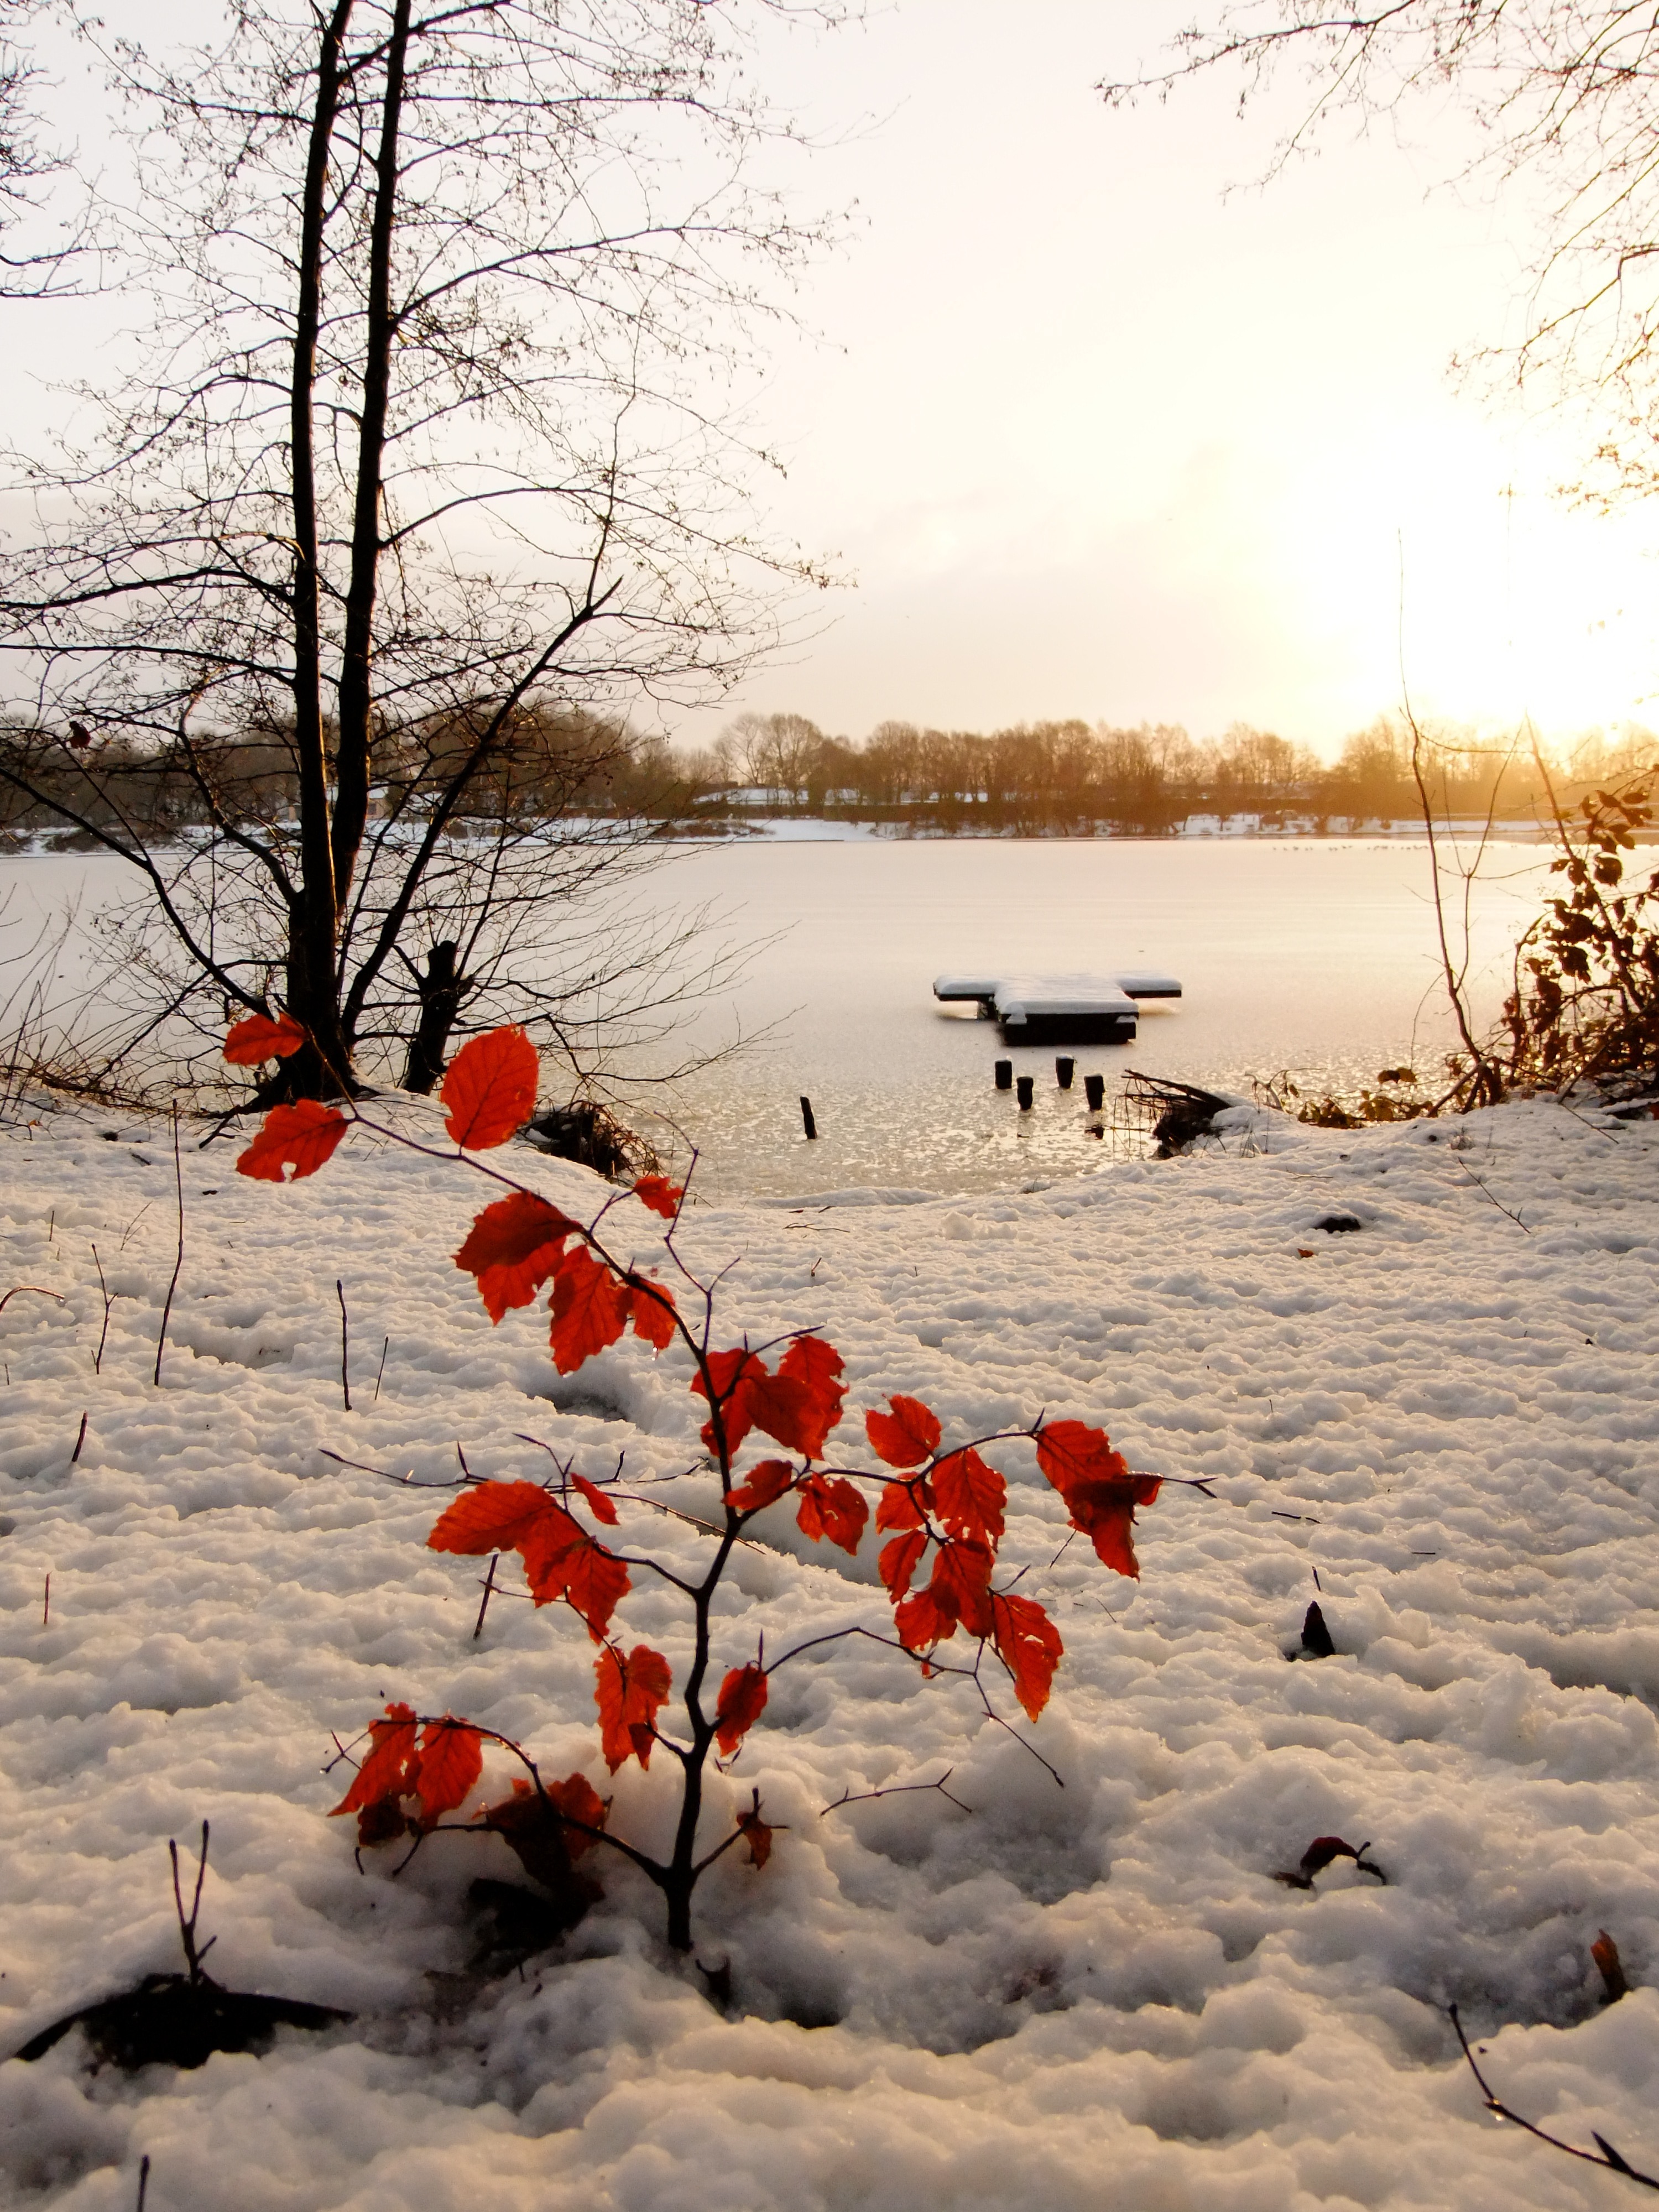
landscape, tree, water, nature, outdoor, wilderness, branch, snow, cold, winter, plant, sunset, morning, leaf, flower, lake, frost, river, land, wild, environment, ice, reflection, scenic, natural, autumn, scenery, weather, snowy, frozen, season, snowfall, trees, leaves, water bird, red leaves, atmospheric phenomenon